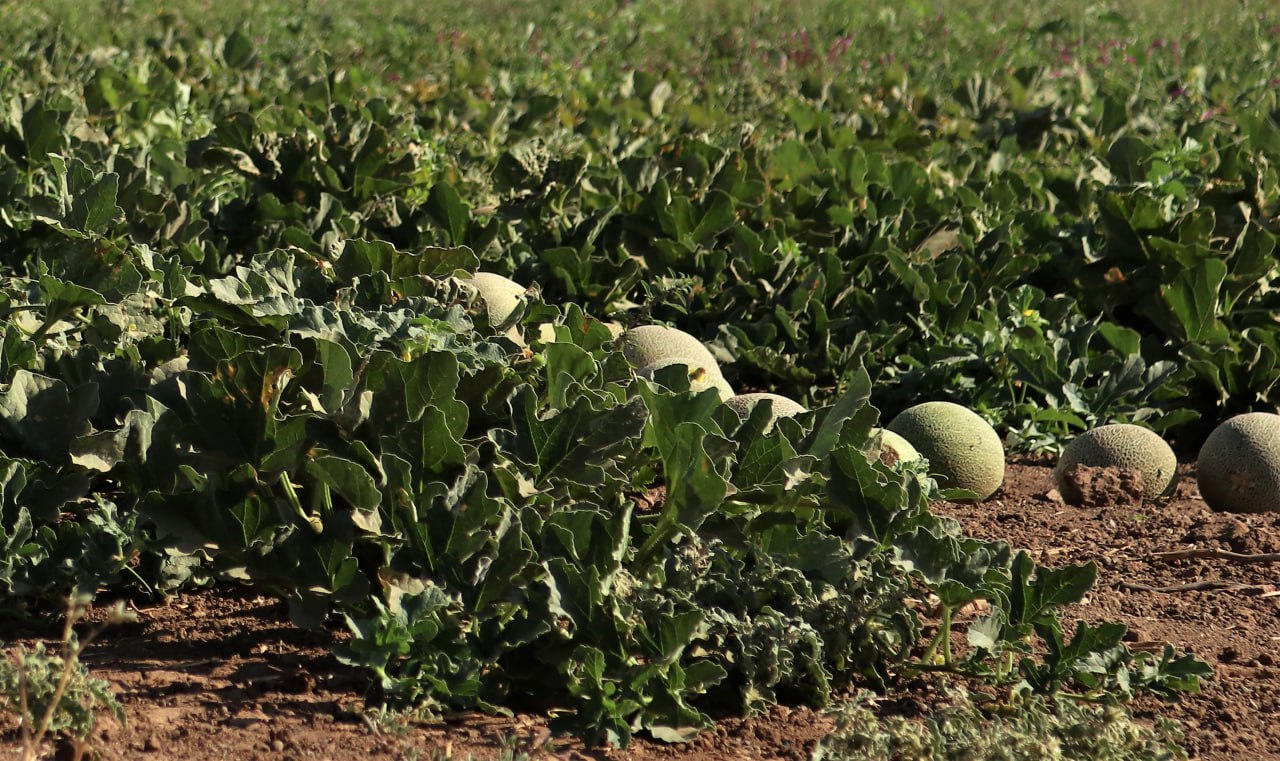
الوصف بالفصحى: حقلٌ من الشمام الناضج يتلألأ بين الأوراق الخضراء الكثيفة فوق تربةٍ خصبة في انتظار الحصاد
الوصف بالعامية السودانية: مزرعة فيها شجر شمام اخدر شايل ونجيض لسة ما اتحصد
التصنيف: Agriculture & Livestock